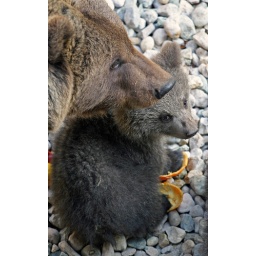
Juraparc - Vallorbe - Switzerland. A bear cub born in January 2010 with his mother Ursina